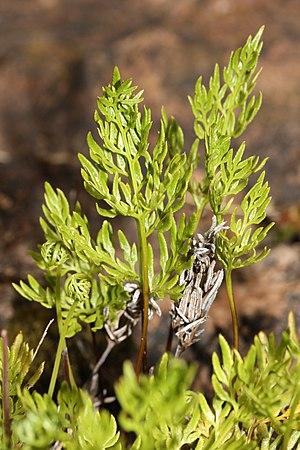
Aspidotis densa est une espèce de fougères de la famille des Pteridaceae.